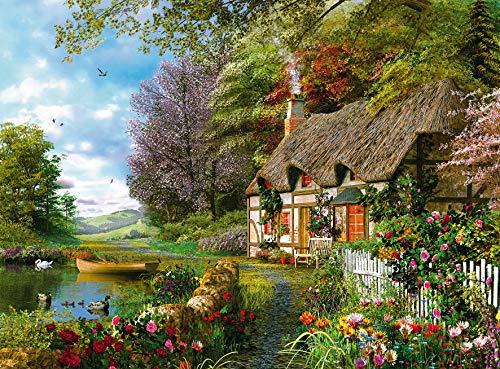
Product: Ravensburger Country Cottage 1500 Piece Jigsaw Puzzle for Adults – Softclick Technology Means Pieces Fit Together Perfectly
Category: Toys & Games | Puzzles | Jigsaw Puzzles
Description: Great Condition.
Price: $25.47
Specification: ProductDimensions:14.8x10.8x2.2inches|ItemWeight:2.25pounds|ShippingWeight:2.25pounds(Viewshippingratesandpolicies)|DomesticShipping:ItemcanbeshippedwithinU.S.|InternationalShipping:ThisitemcanbeshippedtoselectcountriesoutsideoftheU.S.LearnMore|ASIN:B0002HWG9O|Itemmodelnumber:16202|Manufacturerrecommendedage:12-15years